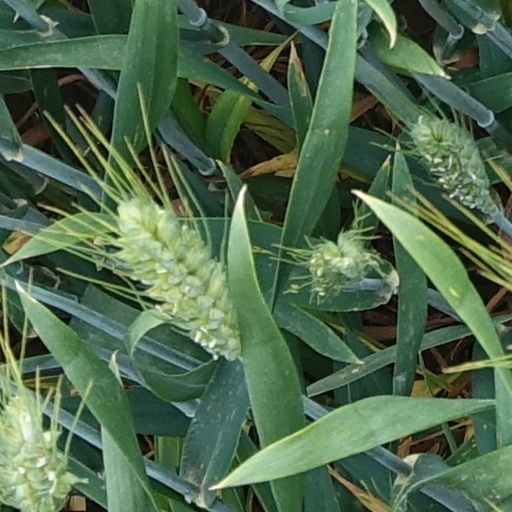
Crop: wheat